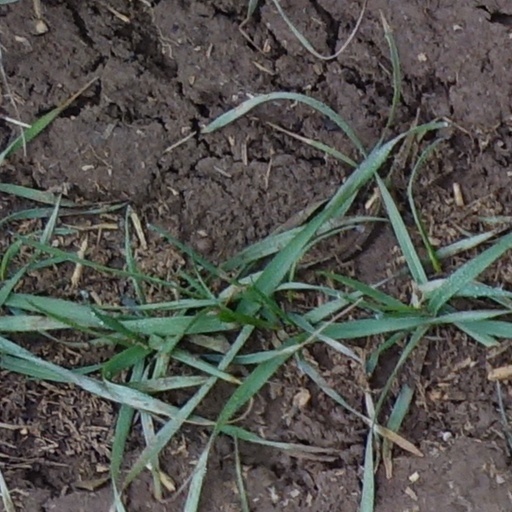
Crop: wheat